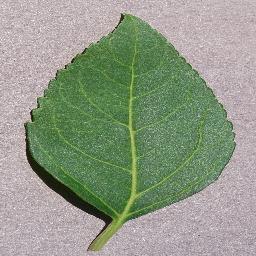
Label: Cherry___healthy